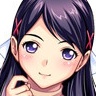
Portrait style: Anime Portrait